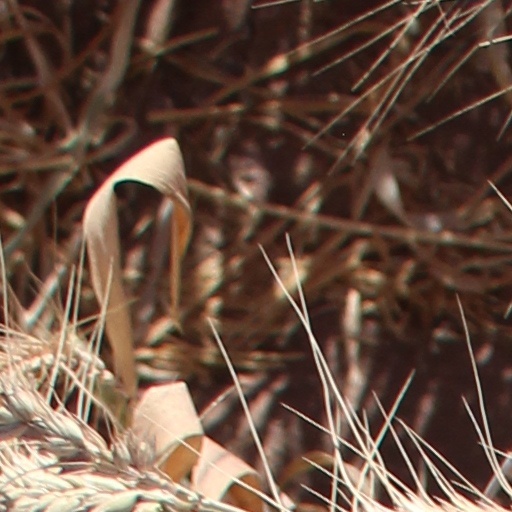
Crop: wheat